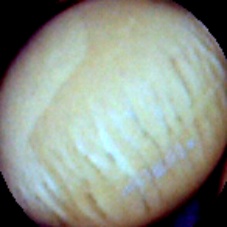
Label: Intact